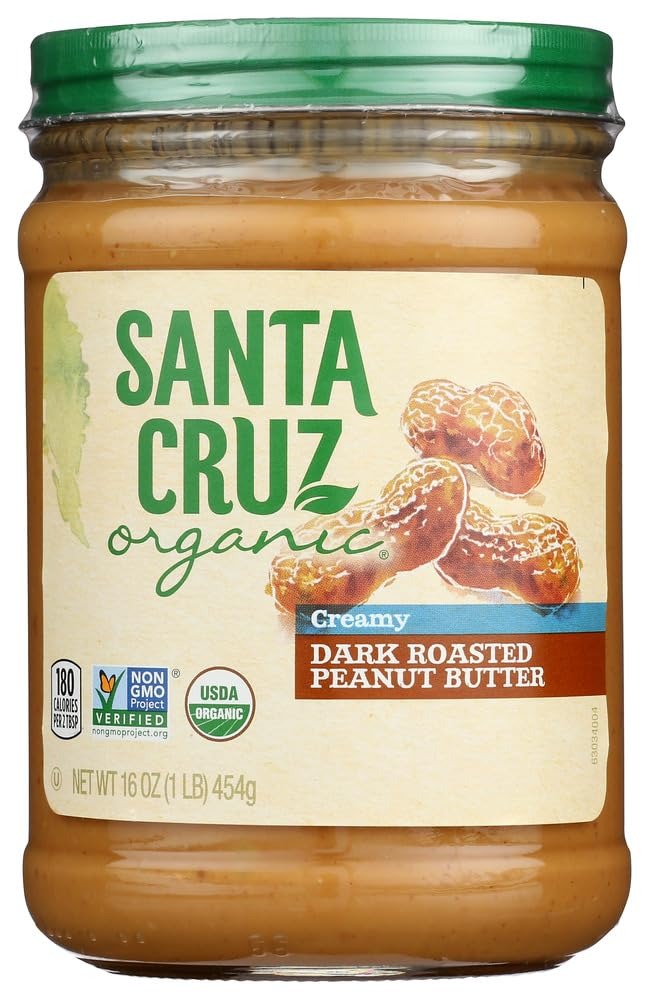
Item Name: Santa Cruz Organic Peanut Butter Dark Roasted Creamy -- 16 oz - 2 pc
Value: 32.0
Unit: Fl Oz

Price: 12.94